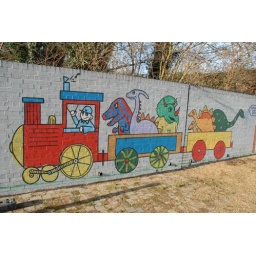
Dinosaur train mural on a wall near Crystal Palace Station.